Woody Woodpecker: Escape from Buzz Buzzard Park

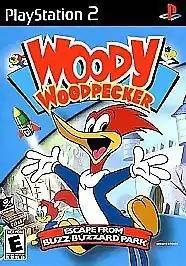
North American PlayStation 2 cover art

Woody Woodpecker: Escape from Buzz Buzzard Park is a set of two video games based on the animated series "The New Woody Woodpecker Show". One is for PlayStation 2 and Windows, and the other is for the Game Boy Color.